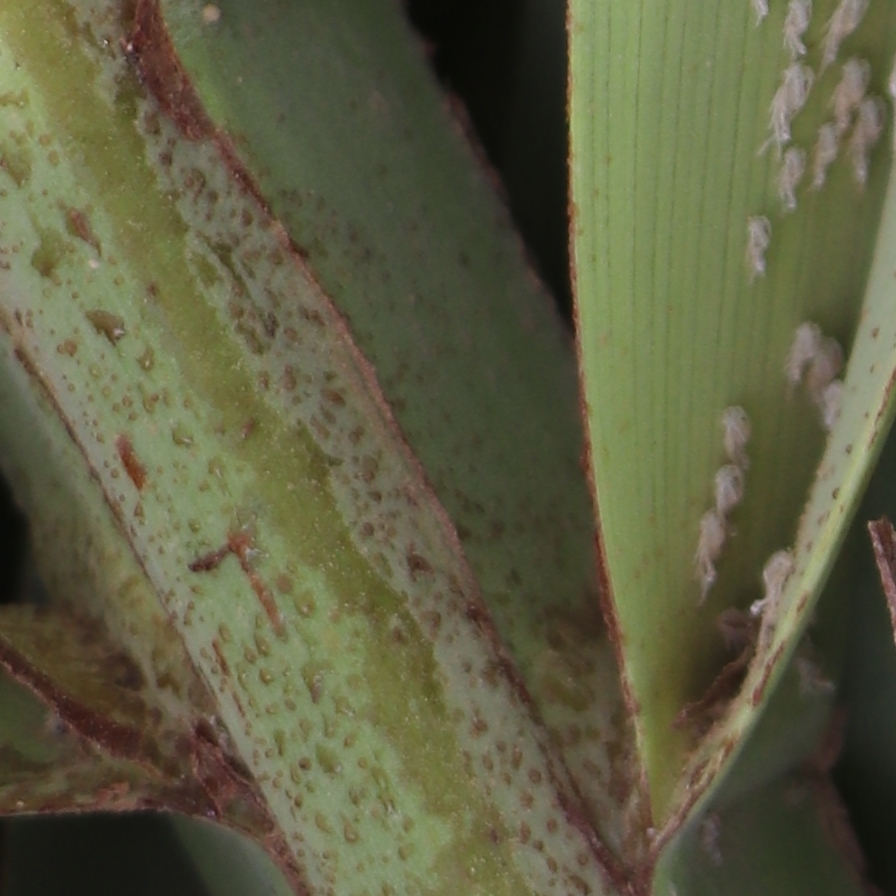
Label: Dubas